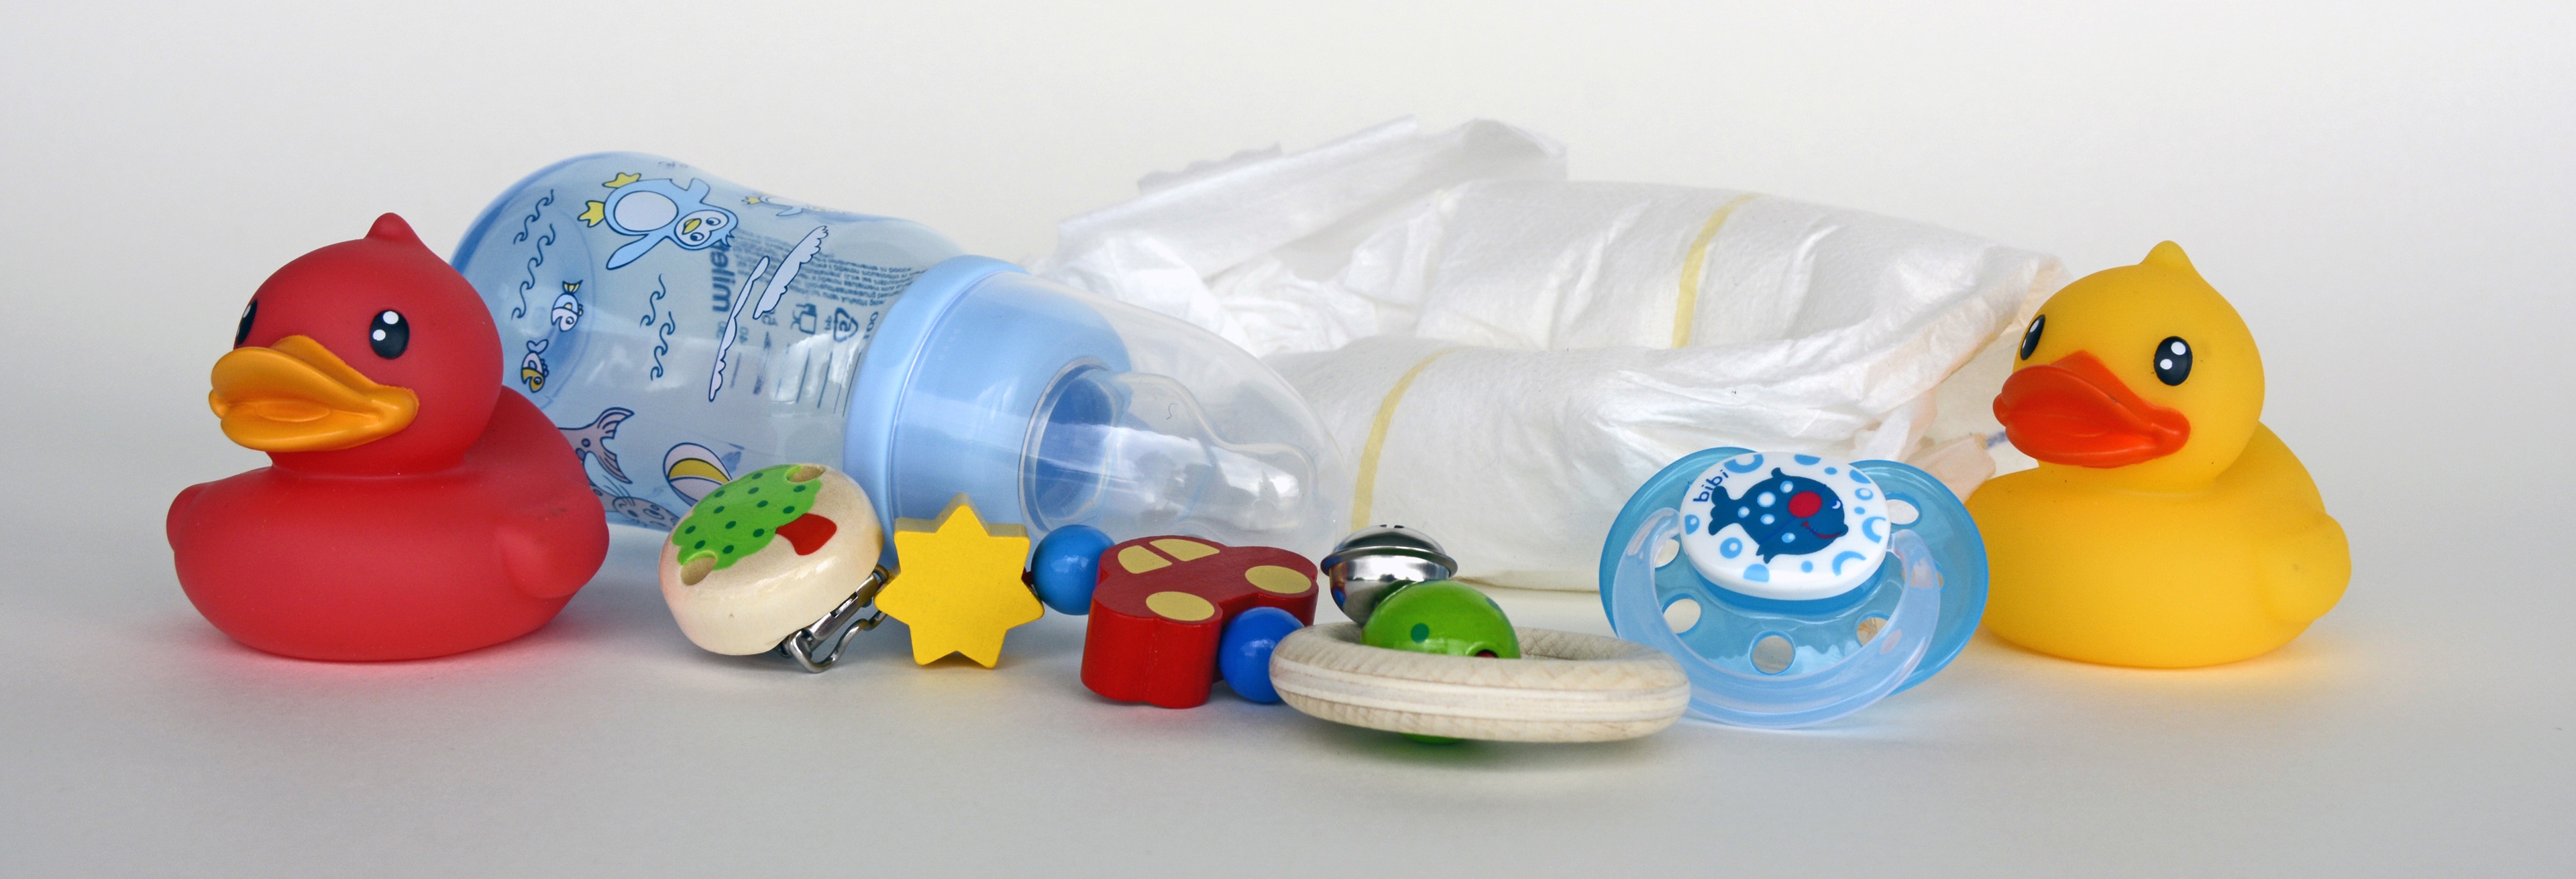
watch, bird, play, red, banner, child, blue, yellow, toy, baby, product, family, duck, toys, ducks, waterfowl, water bird, hats, small child, pacifier, coupon, header, head image, babysit, baby bottle, diapers, pacifier chain, ducks geese and swans